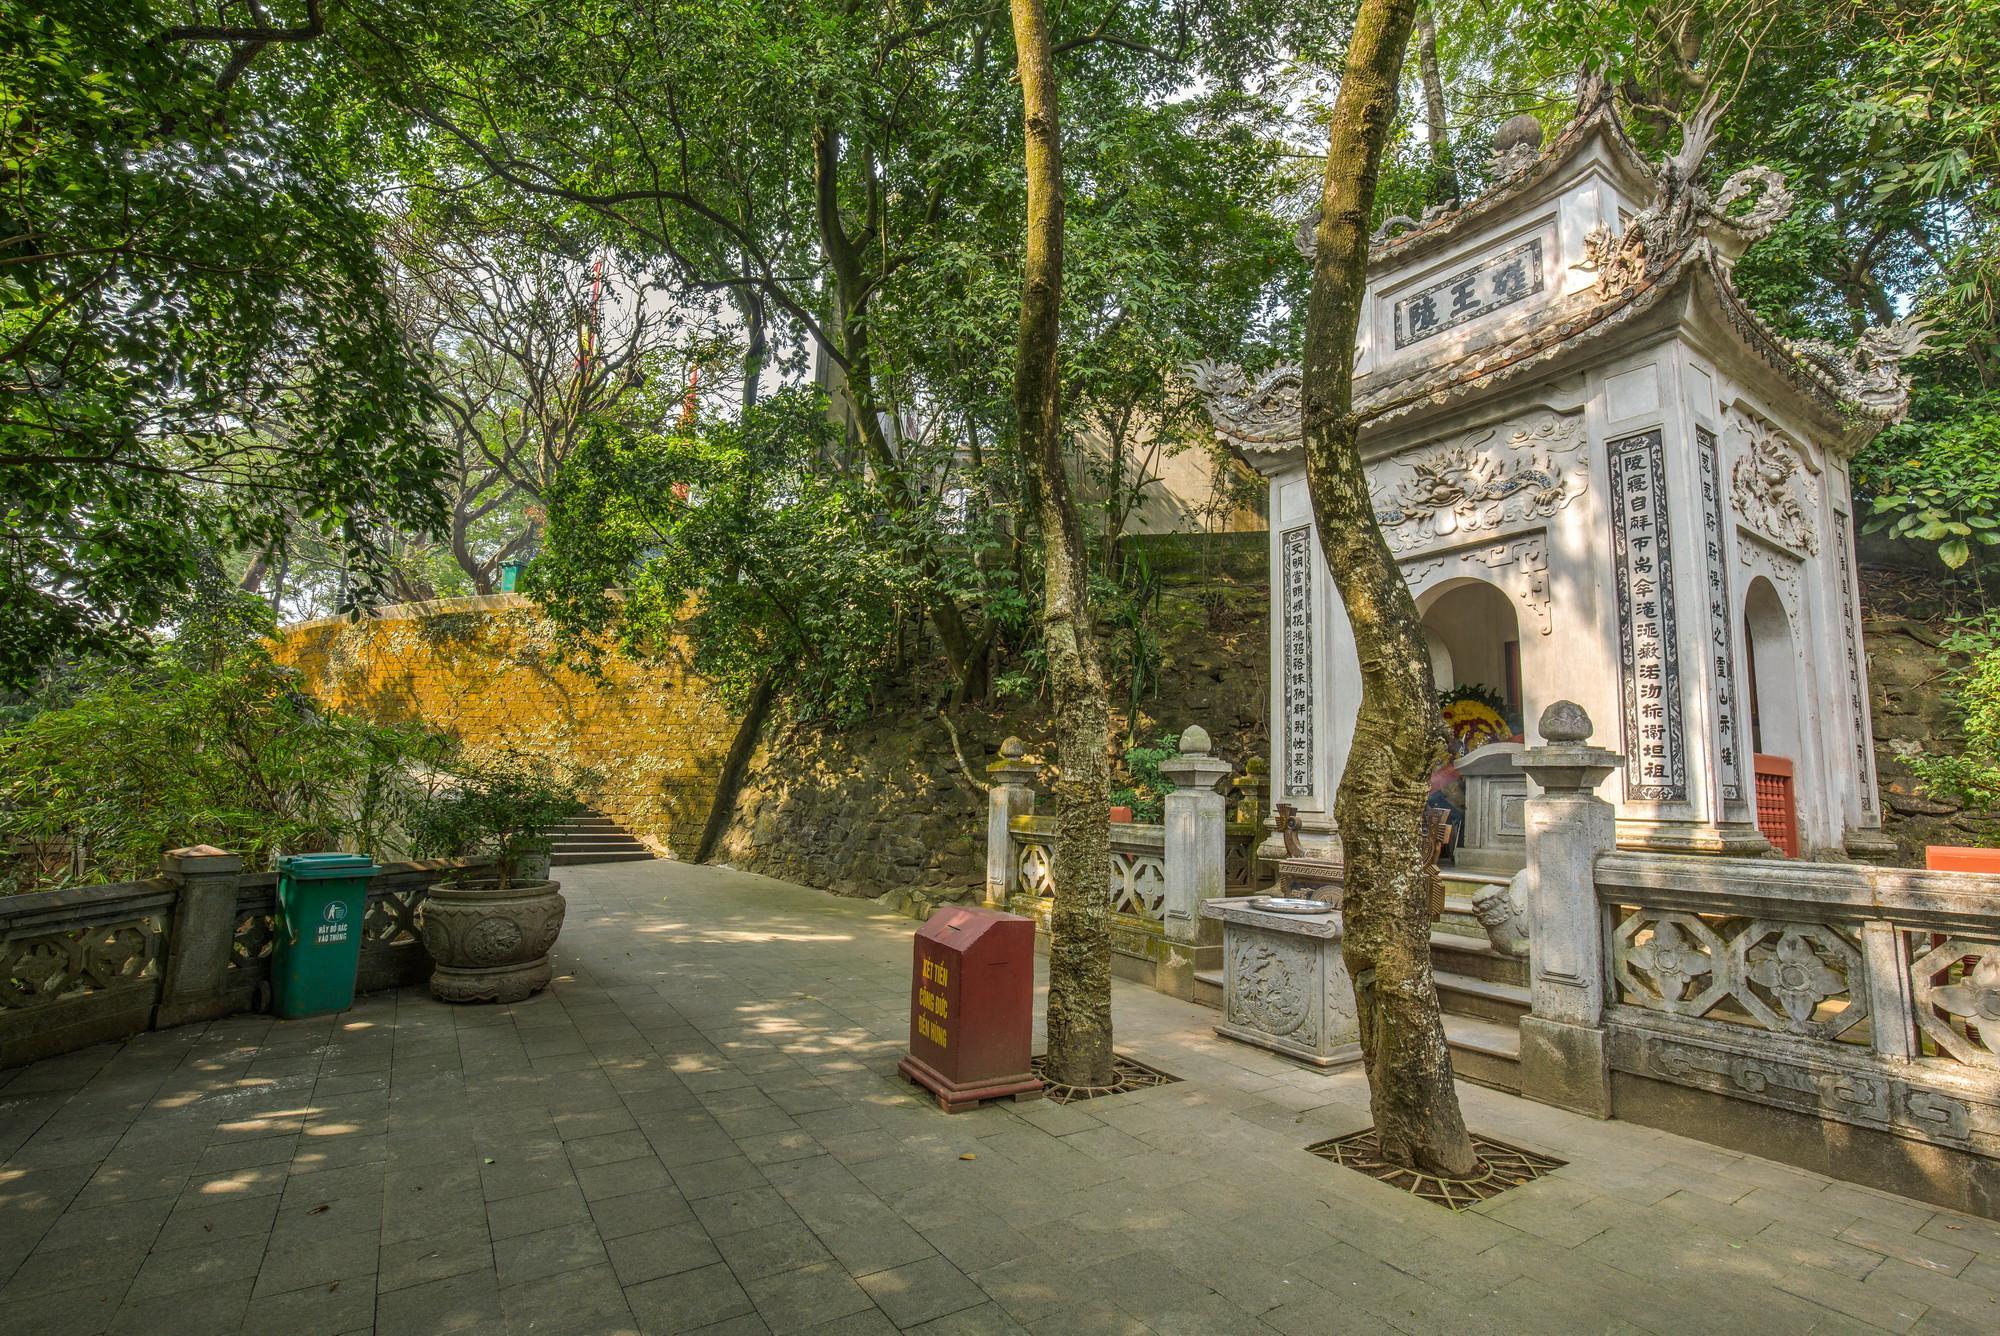
hai cái cây cổ thụ nằm ở vị trí phía trước của ngôi miếu